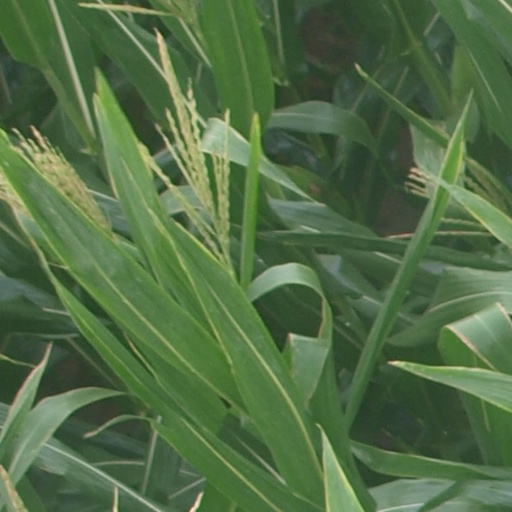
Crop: maize; corn